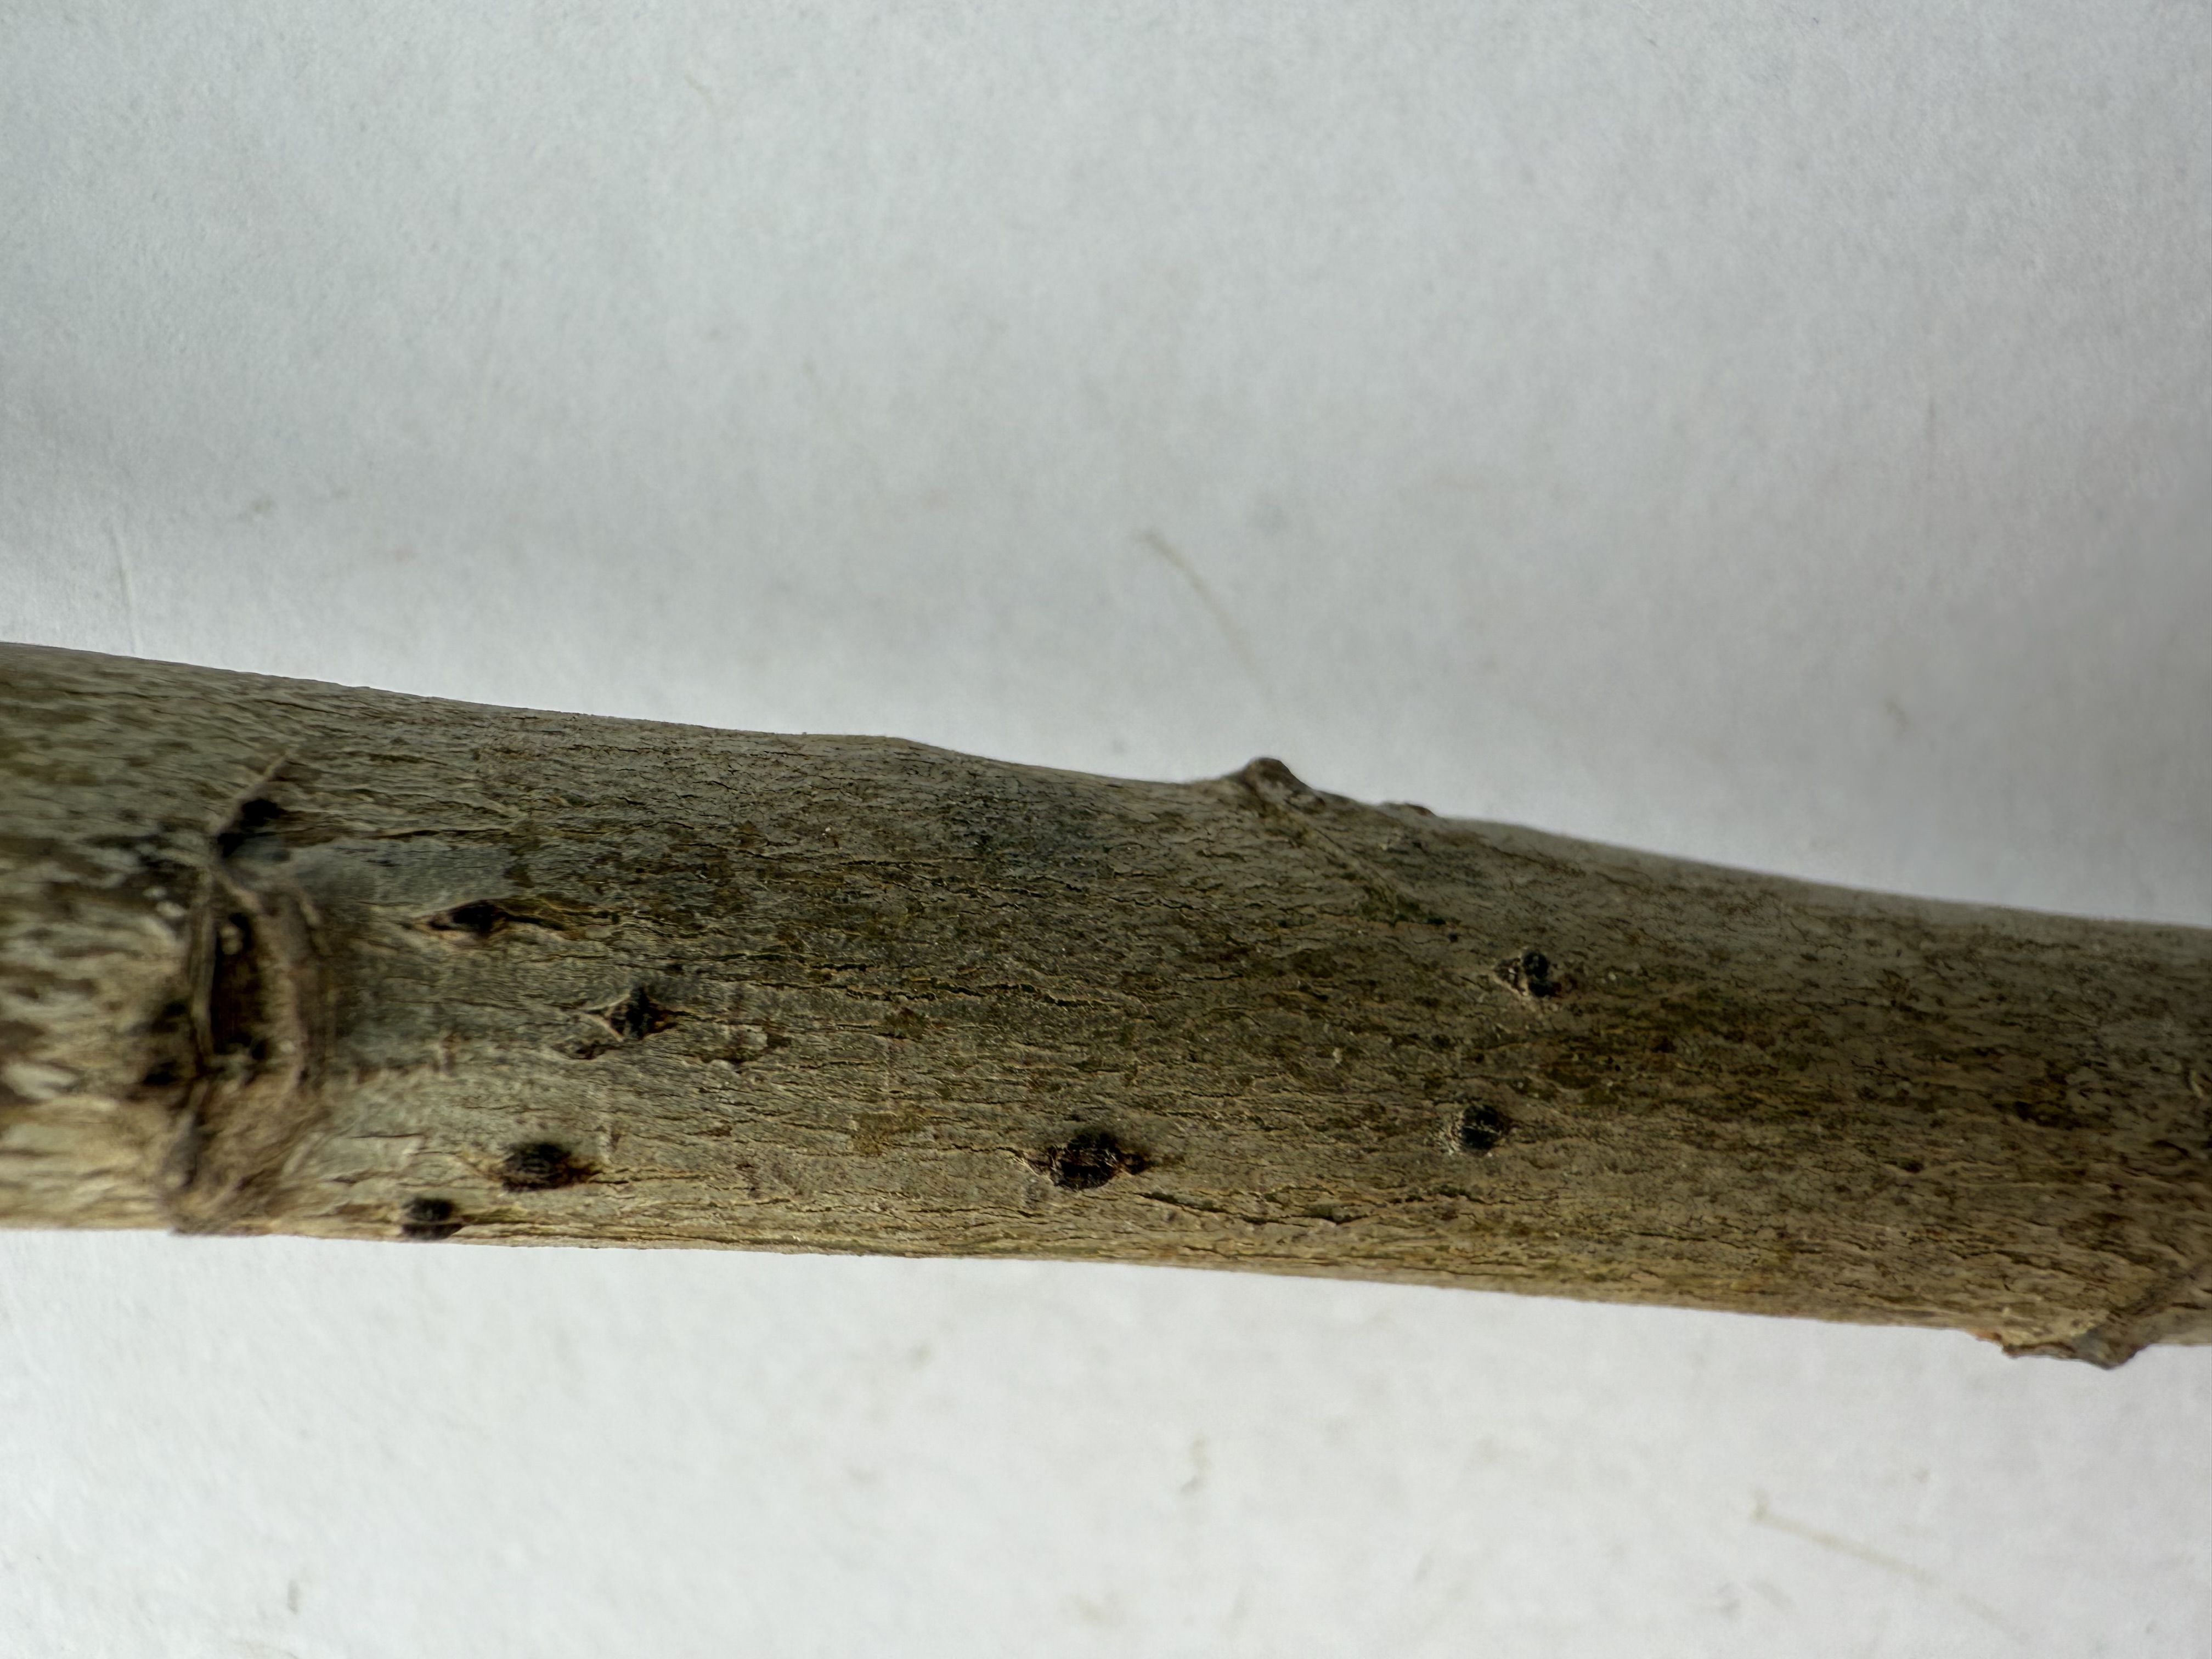
Variety: Loquat